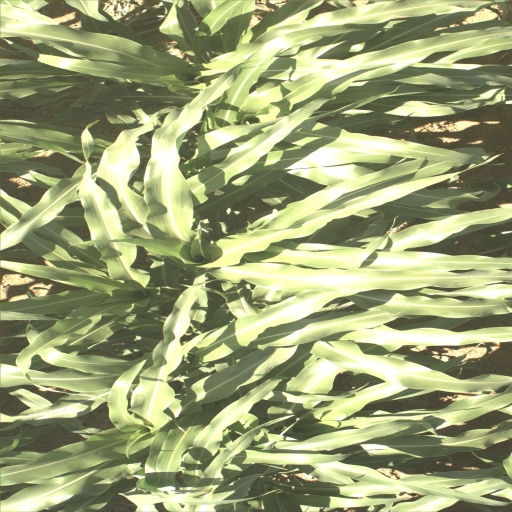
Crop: sorghum